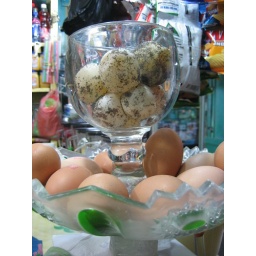
Yes, those are turtle eggs sitting in a bowl above chicken eggs. WTF, seriously.